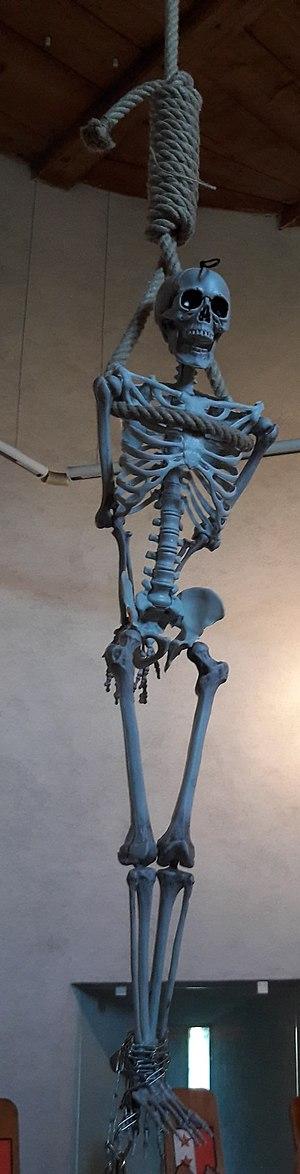
Atelier Valaisannes remarquables/week end sorcièresq
L'estrapade est une méthode de torture où le bourreau attache les bras de la victime à des cordes, le plus souvent dans le dos, puis la hisse jusqu'à la suspendre et la laisse tomber brusquement, mais sans laisser le corps toucher terre. Cela provoque une dislocation des épaules accompagnée d'une intense douleur. Des poids sont parfois fixés aux pieds de la victime pour intensifier la traction.